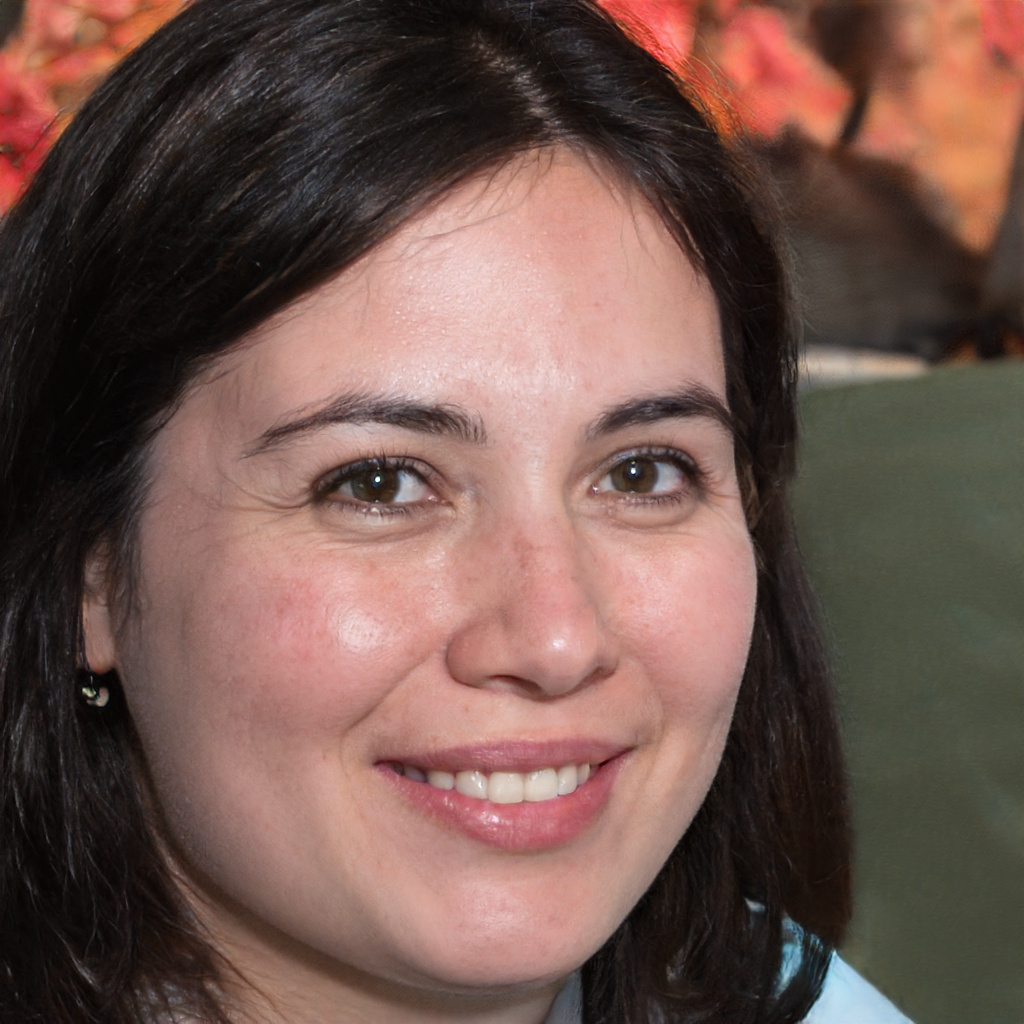
Gender: Female